Heinrich Harder

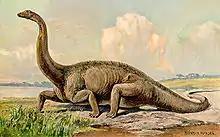
"Diplodocus",

Heinrich Harder was born in Putzar, Pomerania, the son of a farmer. From 1874 to 1876, he studied at the Royal Art School in Berlin, followed by tutoring by Martin Gropius and later (1890-1892) with Eugen Bracht at the Royal Art School ("Königlichen akademischen Hochschule für die Bildenden Künste") in the same city. After his studies, he settled in Steglitz, where he lived until the end of his life. He shared a workshop in the Berlin suburb, on Lutherstraße 10, with the decorative artist Hans Hartmann. In addition, Harder taught from 1906 to 1923, and from 1913 as an art professor, at the Prussian Academy of Fine Arts (now the Berlin University of the Arts).